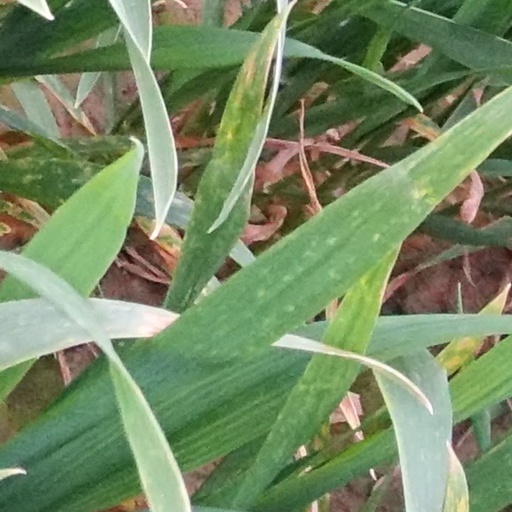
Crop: wheat